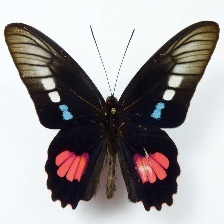
Species: GREEN CELLED CATTLEHEART